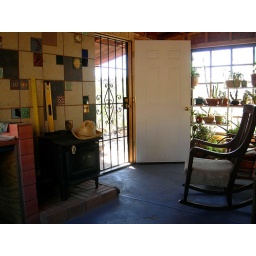
Screen door in,tomorrow the stove pipes will be in place,then the radiant barrier and insulation.Then stucco.